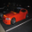
Label: automobile